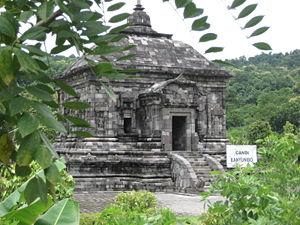
Il existe en Indonésie de nombreux sites archéologiques datant de la période classique indonésienne, qui va du Vᵉ au XVᵉ siècle apr. J.-C. Leur appellation officielle est candi, du nom de Candi ou Candika, qui est la forme démoniaque et destructrice de la déesse Shakti.